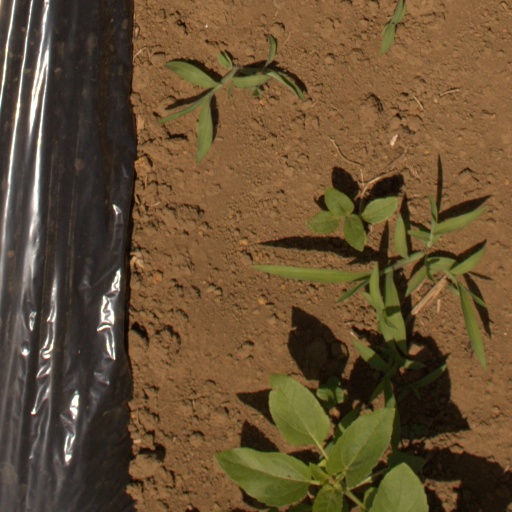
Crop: Jerusalem artichoke